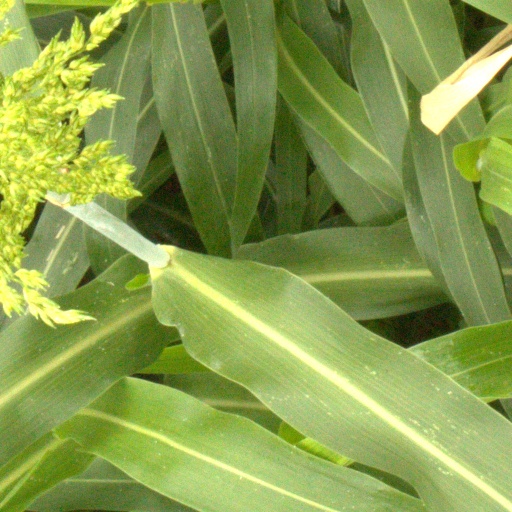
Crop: sorghum